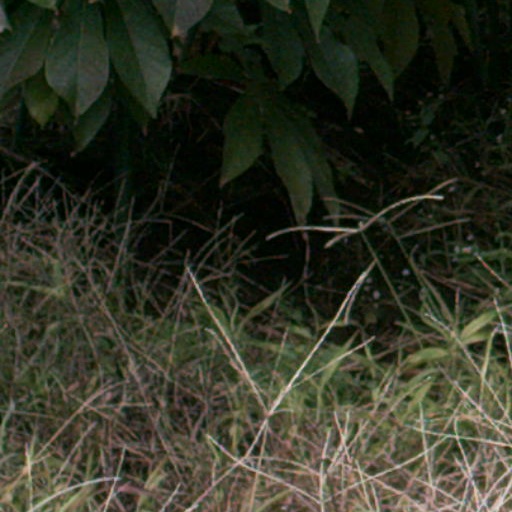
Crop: cassava